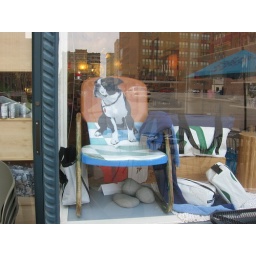
doggone chair in a window